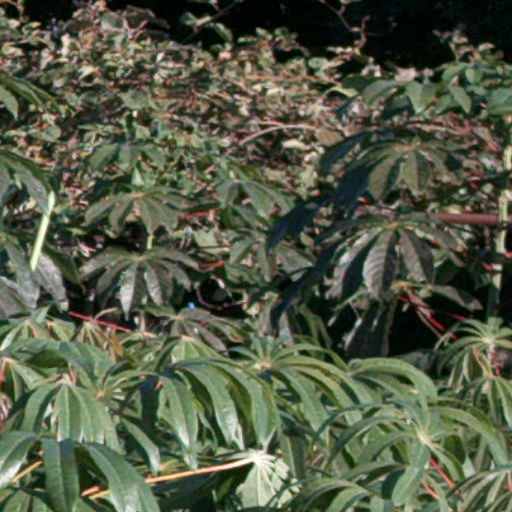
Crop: cassava